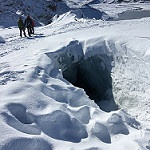
Label: glacier